Rudolph Zerses Gill

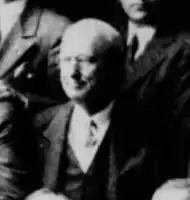

the Barth and Walker Building (1916), Murphysboro, Illinois,